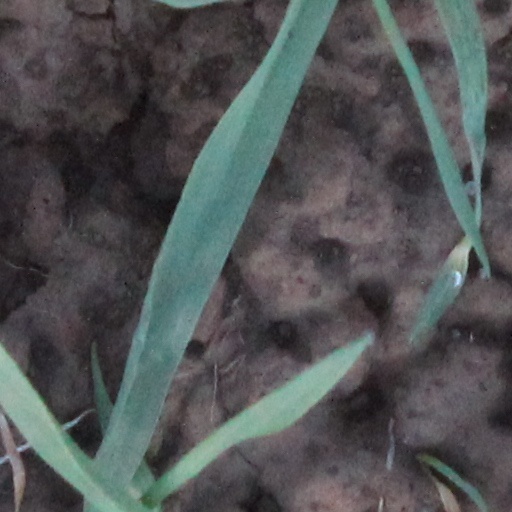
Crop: wheat